Mussoorie

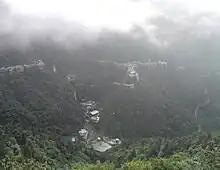
A view of the Kempty Falls from top of the hill. Kempty Fall is from Mussoorie along Kempty Fall Road

Mussoorie has long been known as Queen of the Hills. The name Mussoorie is often attributed to a derivation of "", a shrub which is indigenous to the area. The town is often referred to as "Mansuri" by Indians.